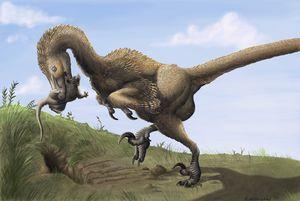
Saurornitholestes est un genre éteint de petits dinosaures maniraptoriens de la famille des Dromaeosauridae. Ils ont vécu en Amérique du Nord à la fin du Crétacé supérieur.
Les Dromaeosauridae sont une famille éteinte de dinosaures théropodes ressemblant à des oiseaux. Ils étaient des carnivores à plumes de taille petite à moyenne qui ont abondé au cours du Crétacé. Le nom Dromaeosauridae signifie « lézard coureur », du grec dromeus qui signifie « courir » et sauros qui signifie « lézard ».